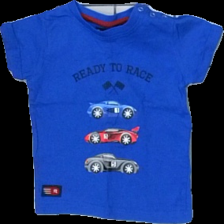
View: front
Type: T-shirt
Category: Children
Brand: Not in the list
Brand text on label: racing
Colors: Black, Blue, Multicolor, Red
Material: 100% cotton
Pattern: Other
Cut: Regular
Size: 86
Season: All
Damage location: top left
Price range: 50-100
Recommended usage: Reuse
Description: blå t-shirt med bilar och text fram